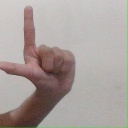
अक्षर: ल